Buick Encore

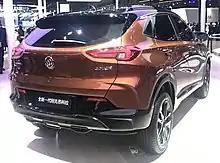
Rear view

The second-generation Encore was revealed alongside the Encore GX during the 2019 Shanghai Auto Show. It will be available with either a 1.0 L inline-3 turbo petrol engine rated at or a 1.3 L inline-3 turbo petrol producing .